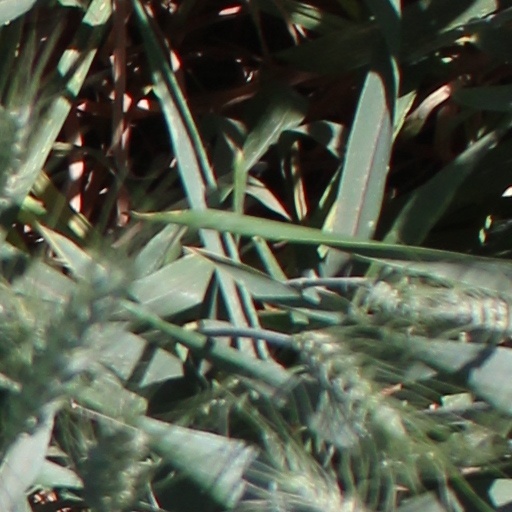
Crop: wheat